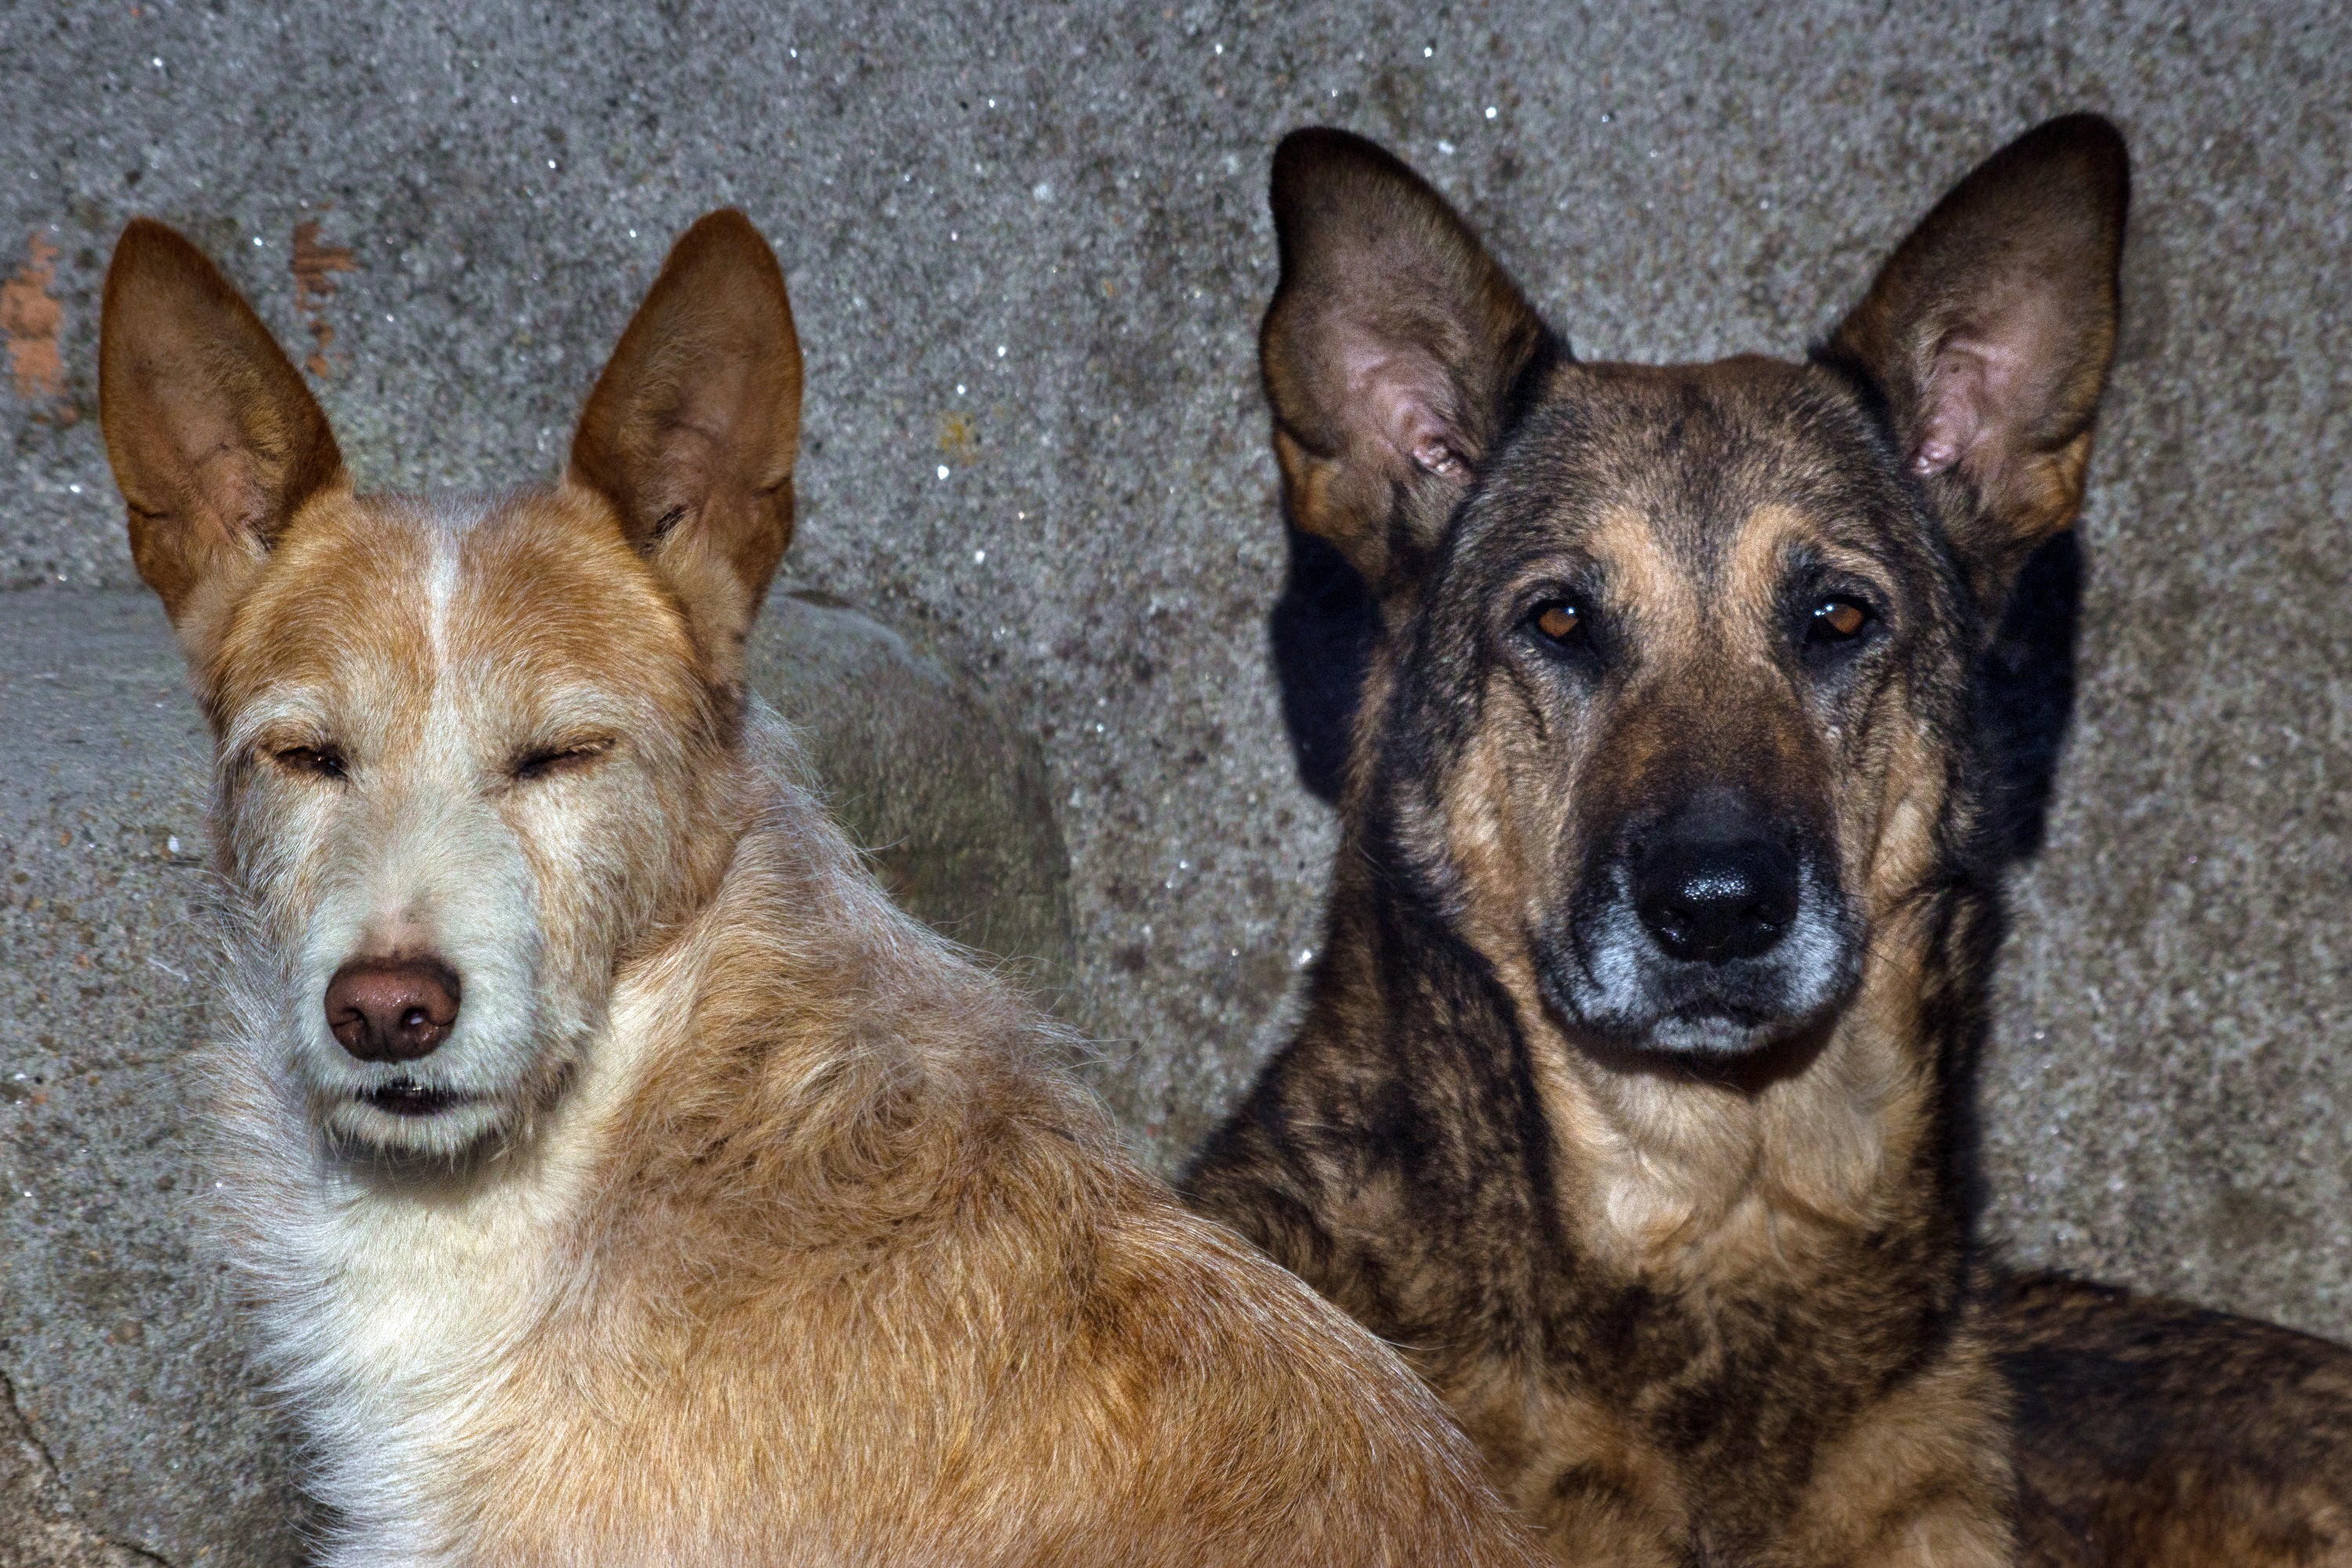
dog, photo, mammal, dogs, animals, vertebrate, a77, dog breed, g, ggl1, gaby1, xovesphoto, animales, perros, sonya77, sigma50500mm, 50500, xelodegalicia, sonya77v, gabrielcoru a, belgian shepherd malinois, australian cattle dog, dingo, street dog, dog like mammal, saarloos wolfdog, wolfdog, czechoslovakian wolfdog, carnivoran, dog breed group, east siberian laika, shiloh shepherd dog, native american indian dog, east european shepherd, german shepherd dog, carolina dog, australian stumpy tail cattle dog